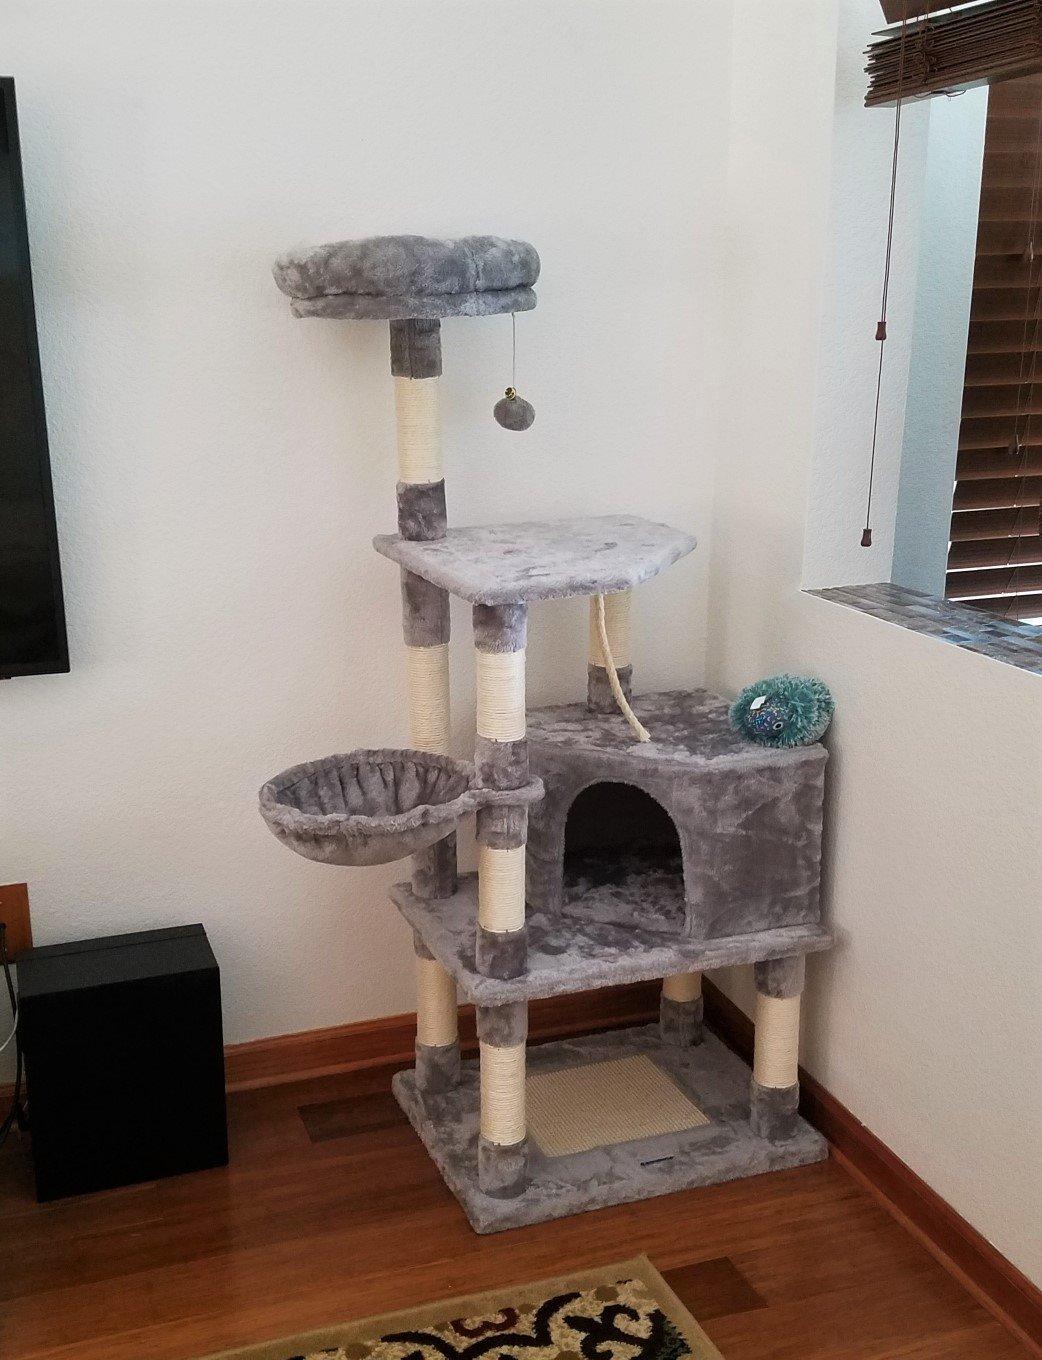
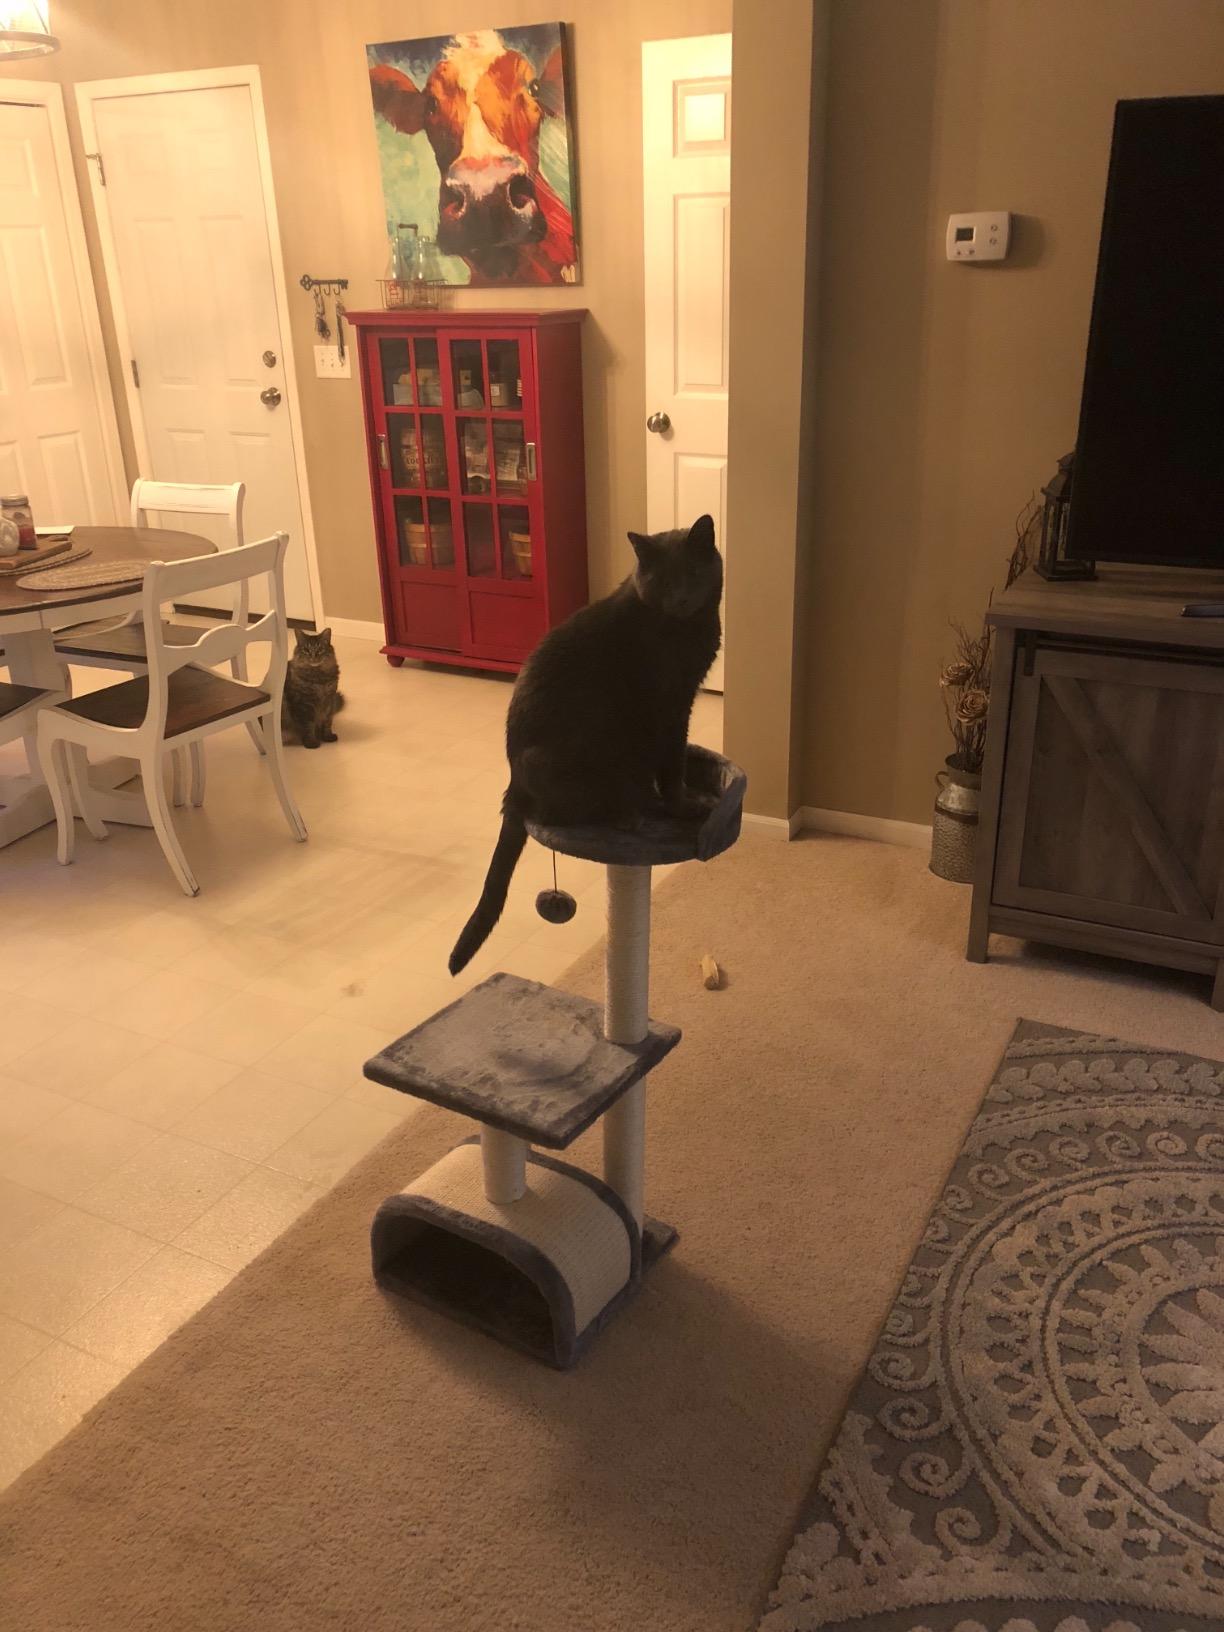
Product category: items_cat tree
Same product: no